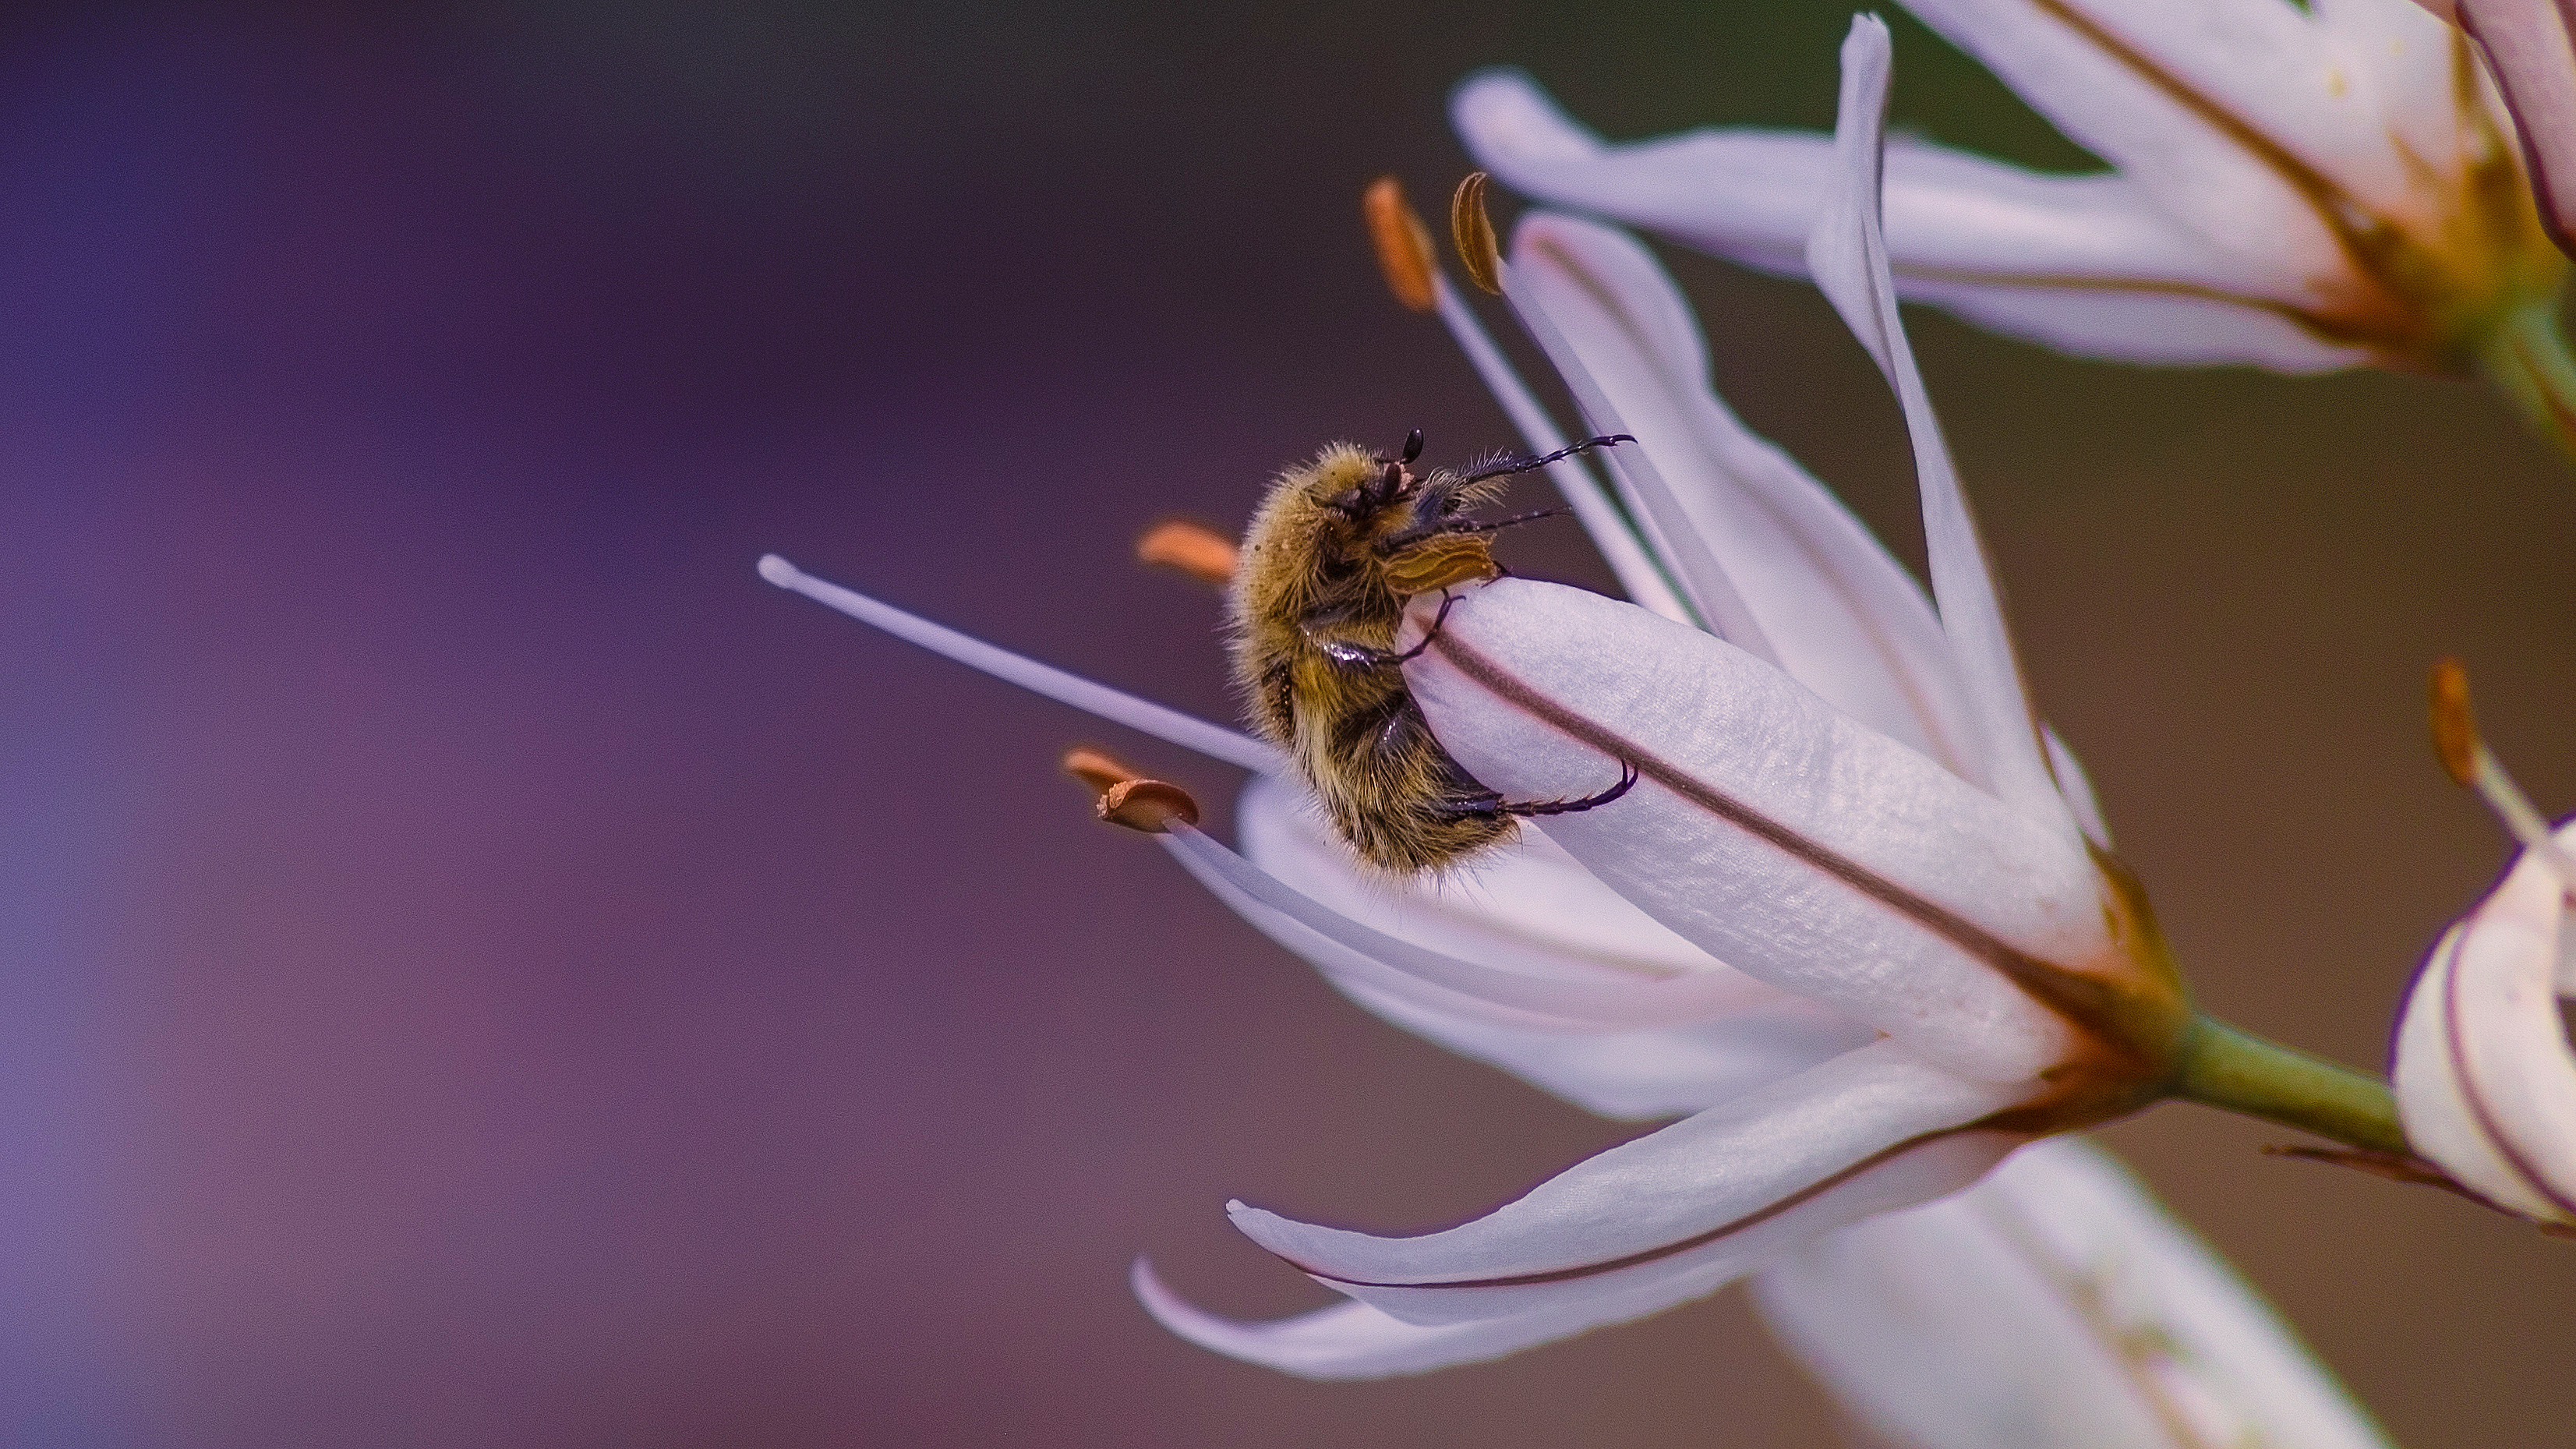
blossom, plant, photography, flower, petal, pollen, insect, macro, botany, closeup, flora, fauna, invertebrate, close up, bee, nectar, instect, grosplan, macro photography, col opt re, c toine, velue, h riss e, honey bee, pollinator, membrane winged insect